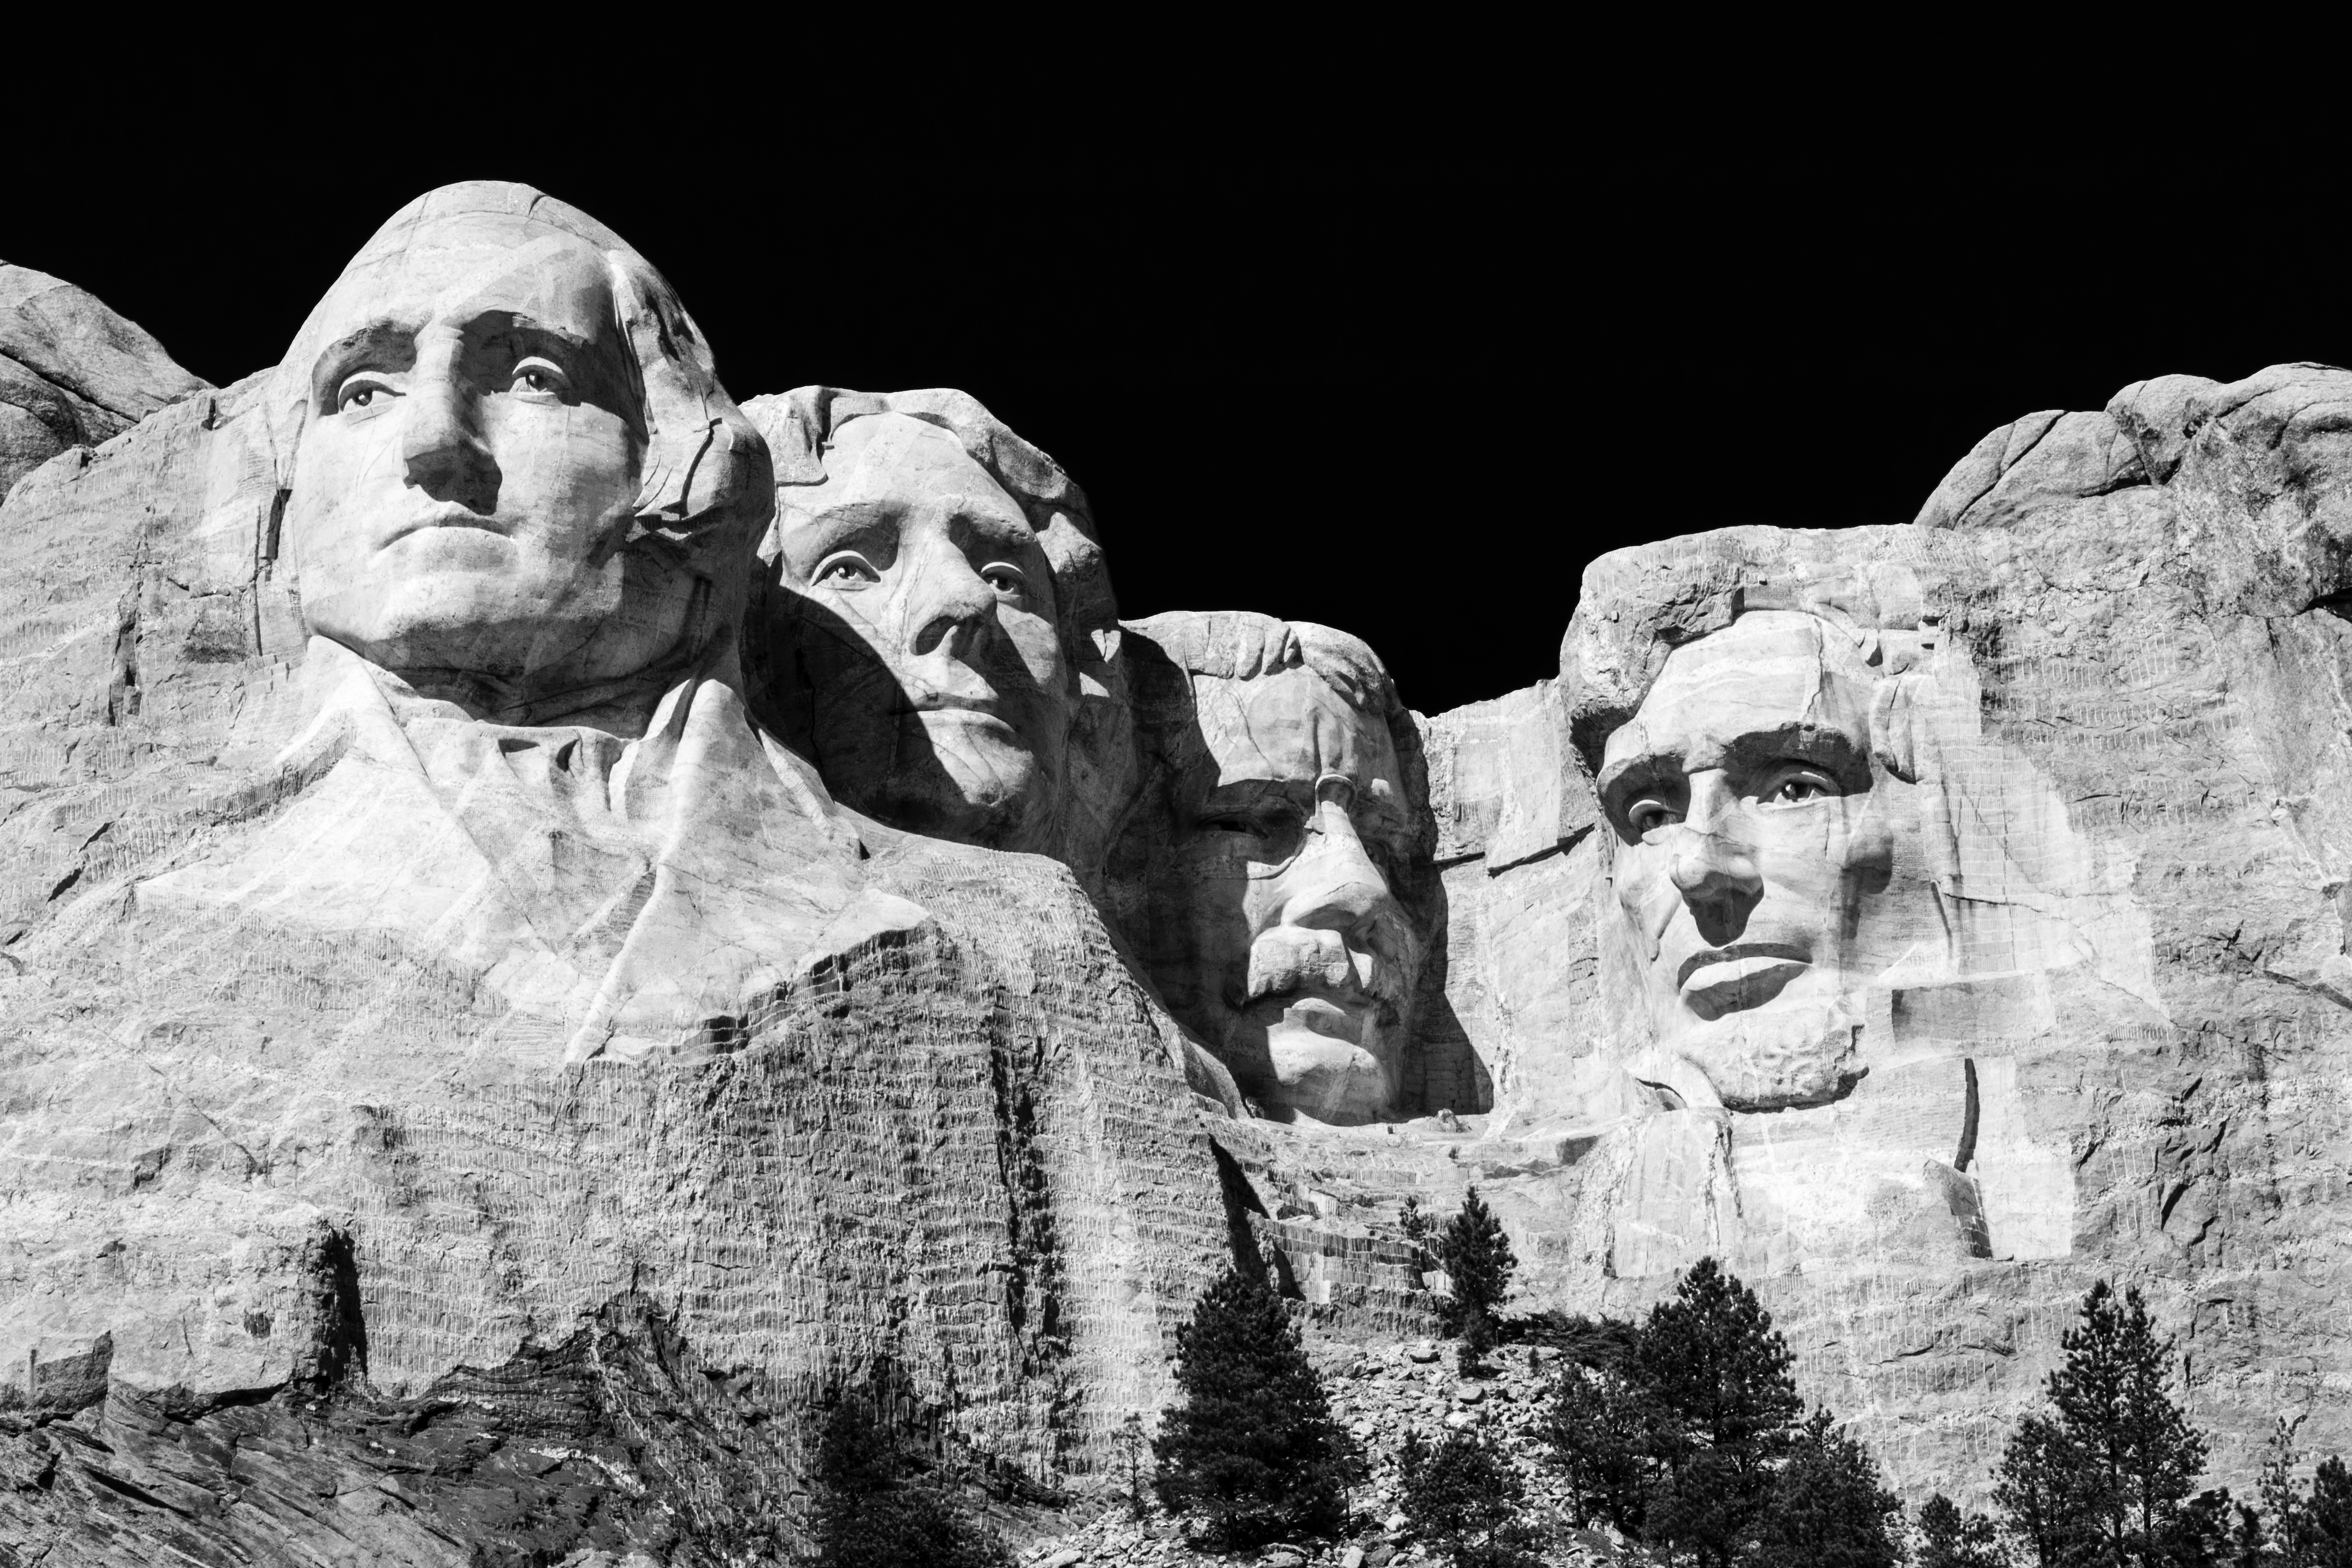
black and white, monument, statue, monochrome, sculpture, art, temple, photograph, image, mythology, monochrome photography, ancient history